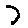
Label: 7